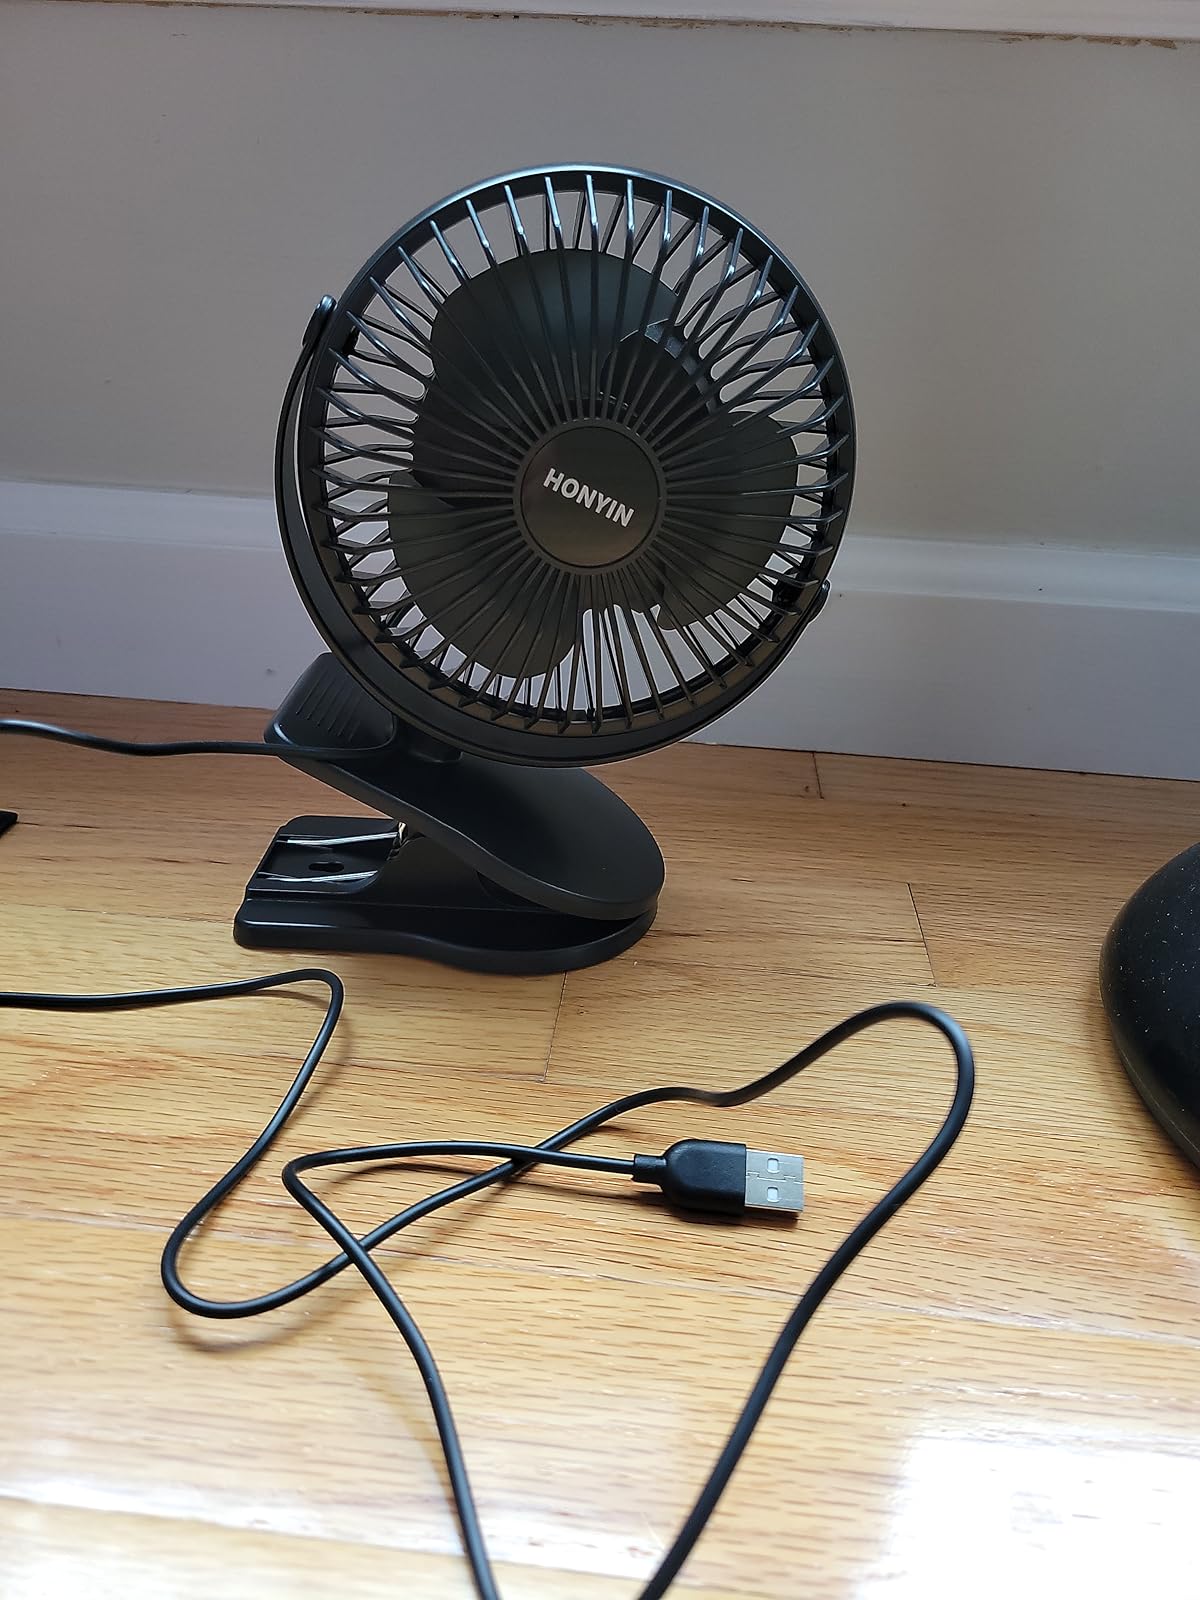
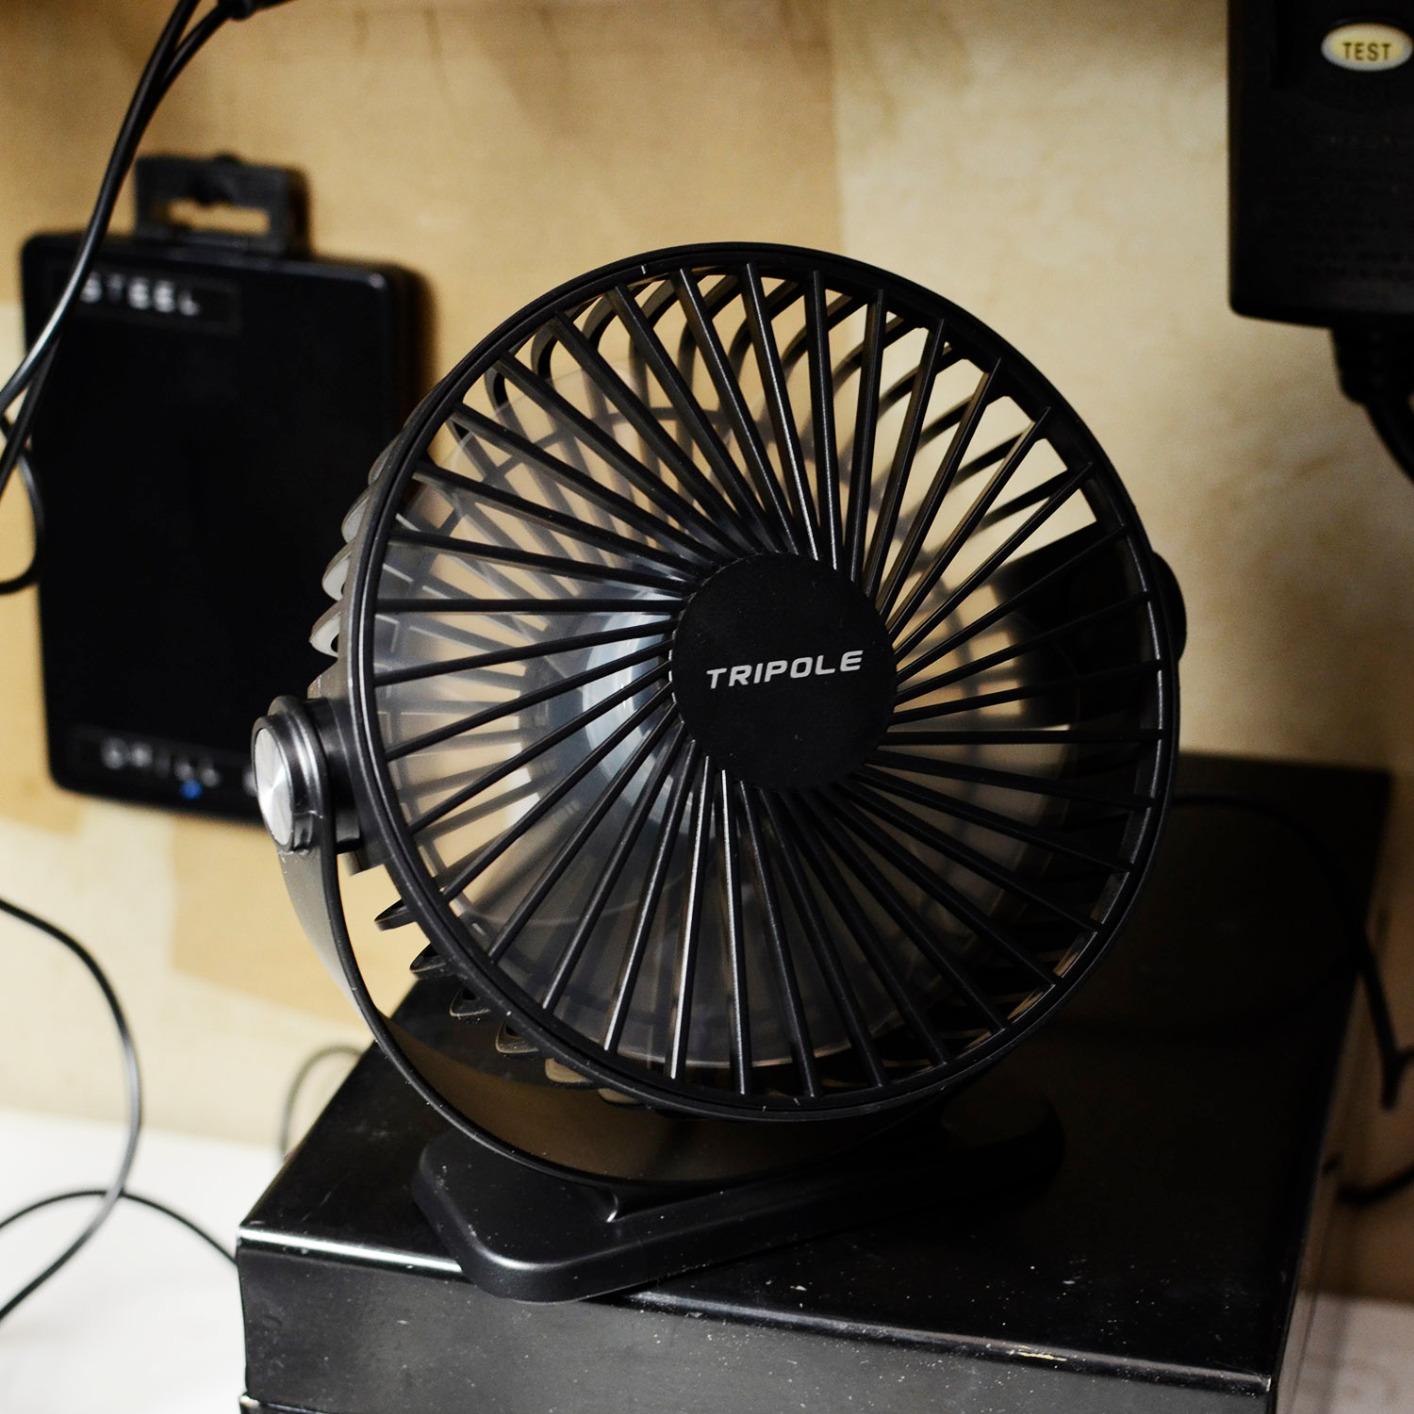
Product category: fan
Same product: no